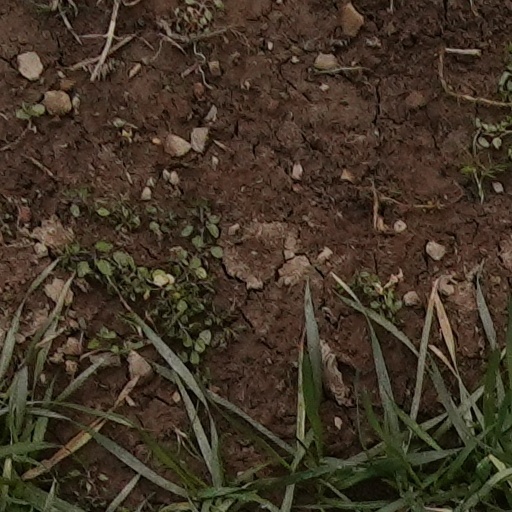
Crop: wheat